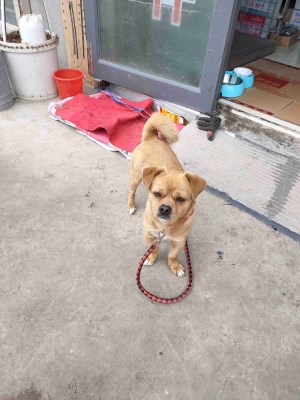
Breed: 3336-n000121-chinese_rural_dog